The Ambassador to Bern

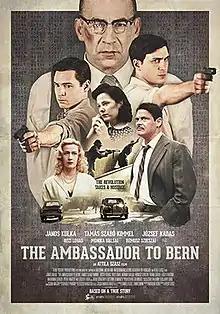
Film poster

The Ambassador to Bern is a 2014 Hungarian television film directed by Attila Szász. The film is a historical drama based on a true story that took place on August 16, 1958, in Bern, Switzerland, when two Hungarian immigrants attacked the Hungarian embassy in an attempt to draw international attention to the Soviet occupation of Hungary.